Rüeggisberg

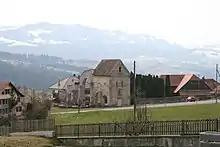
Ruins of Rüeggisberg Priory

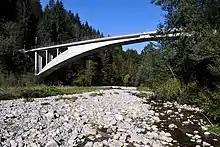
Rossgraben Bridge

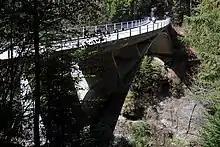
Schwandbach Bridge

Rüeggisberg is first mentioned in 1075 as "mons Richeri". In 1224 it was mentioned as "Ruogersperg".